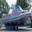
Label: ship